DNA profiling

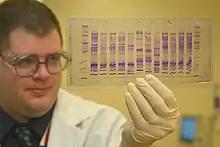
CBP chemist reads a DNA profile to determine the origin of a commodity.

There are state laws on DNA profiling in all 50 states of the United States. Detailed information on database laws in each state can be found at the National Conference of State Legislatures website.